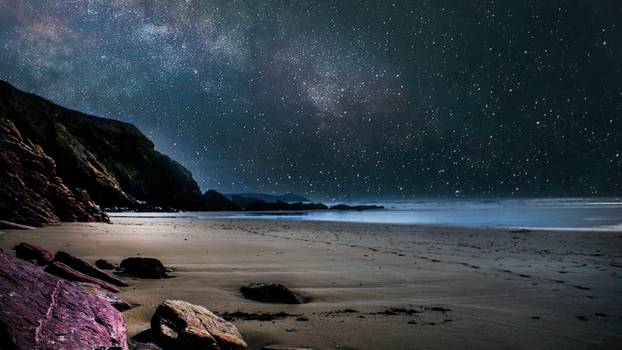
Label: No Watermark